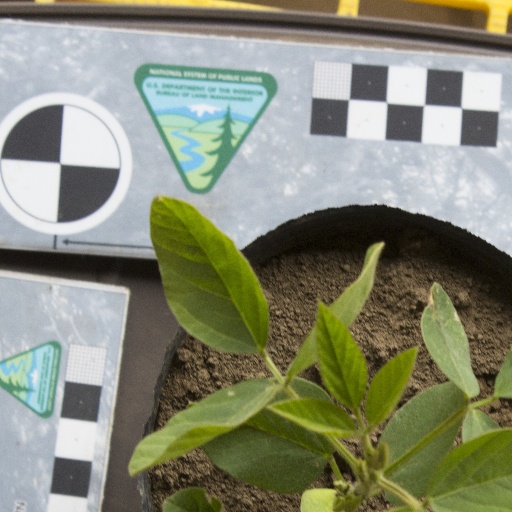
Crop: soybean